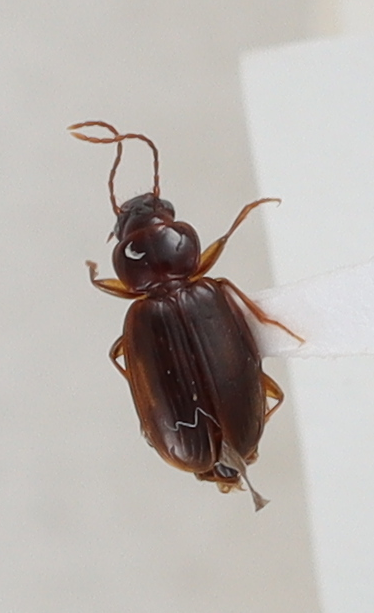
Scientific name: Trechus obtusus
Plot: 14
Trap: S
Collected: 20200901